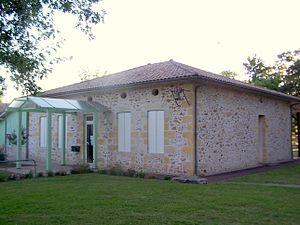
Mairie d'Hostens (Gironde, France)
Hostens est une commune du Sud-Ouest de la France, située dans le département de la Gironde, en région Nouvelle-Aquitaine.